Geography of the South Island

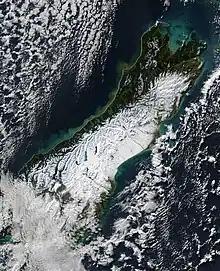
A true-colour image of the South Island, after a powerful winter storm swept across New Zealand on 12 June 2006

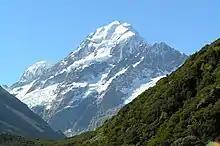
Aoraki / Mount Cook is the tallest mountain in New Zealand.

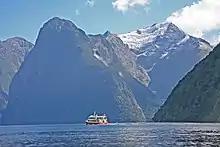
Typical view of Milford Sound / Piopiotahi featuring Mount Pembroke

The South Island, with an area of , is the largest landmass of New Zealand; it contains about one-quarter of the New Zealand population and is the world's 12th-largest island. It is divided along its length by the Southern Alps, the highest peak of which is Aoraki / Mount Cook at , making it 9th-highest island, with the high Kaikōura Ranges to the northeast. There are eighteen peaks of more than in the South Island. The east side of the island is home to the Canterbury Plains while the West Coast is famous for its rough coastlines such as Fiordland, a very high proportion of native bush, and Fox and Franz Josef Glaciers.